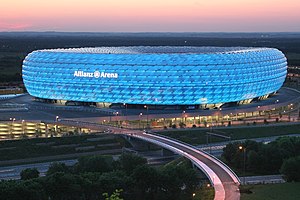
Herzog & de Meuron
Allianz Arena tegnet af Herzog & de Meuron
Herzog & de Meuron Architekten, BSA/SIA/ETH er et schweizisk arkitektfirma med hovedsæde i Basel. Firmaet er grundlagt i 1978 af arkitekterne Jacques Herzog og Pierre de Meuron fra Basel.